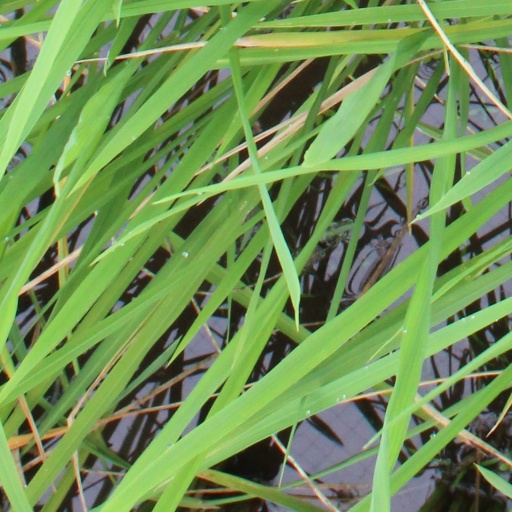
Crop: rice